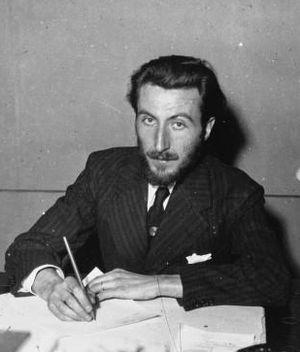
L'histoire de Wasquehal est connue à partir du IXᵉ siècle, par la mention de la ville dans l'acte de donation de Louis le Pieux à sa fille Gisèle, sœur de Charles II le Chauve et petite-fille de Charlemagne, à l'Abbaye Saint-Calixte de Cysoing, en 835.
Maxence Van der Meersch, de son vrai patronyme Vandermeersch, né à Roubaix, le 4 mai 1907 et mort au Touquet le 14 janvier 1951, est un écrivain français, dont le principal roman est L'Empreinte du dieu, prix Goncourt en 1936.
Le prix Goncourt est un prix littéraire français récompensant des auteurs d'expression française, créé par le testament d'Edmond de Goncourt en 1892. La Société littéraire des Goncourt, dite Académie Goncourt, est officiellement fondée en 1902 et le premier prix Goncourt proclamé le 21 décembre 1903.